Enmegahbowh

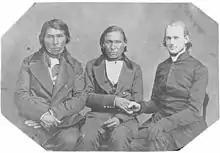
Enmegahbowh (left) with Rev. James Lloyd Breck (right) and Isaac Manitowab (center).

Born around 1820, Enmegahbowh (pronounced En-meh-GAH-boe), was the only child of the chief of an Ojibwe Band on Rice Lake near Peterborough, Canada. Because this group of Ojibwe "trade Indians" remained behind while the others pressed farther up the Great Lakes in search of furs, some consider Enmegahbowh an Ottawa. He was raised in a Christian Anishinaabe (Ojibwe) village near Petersburg which was affiliated with the Methodists. An Episcopal clergyman of the vicinity, Mr. Armour, persuaded Enmegahbowh's reluctant parents to send him to be educated with the clergyman's own sons. Enmegahbowh did learn to read and speak English, but after three months, the homesick boy ran away in the night and walked for two days to return to his own people. About 1831, Enmegahbowh's grandfather, a medicine man of high rank, inducted him into the tribal religious organization Midewiwin.